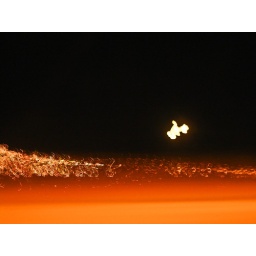
taken on the bus at night, a street in Edmenton, Canada